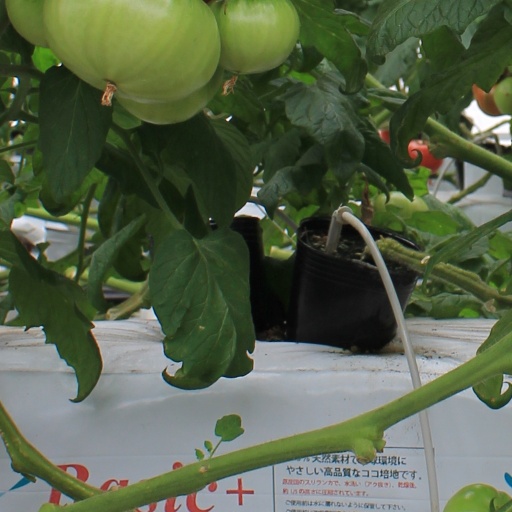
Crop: tomato